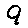
Label: 9